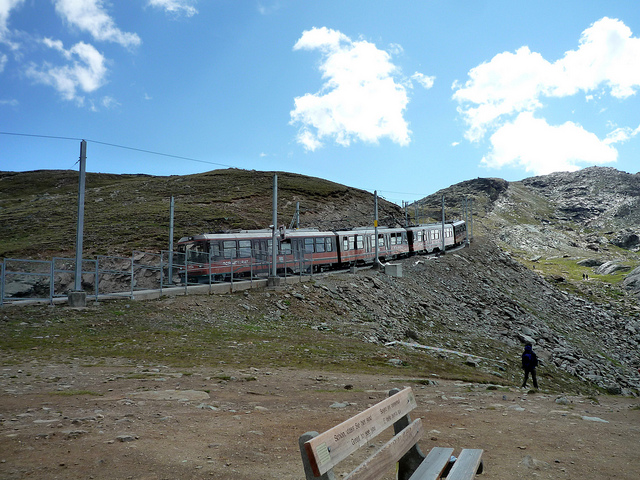
Old passenger train making its way down from a rocky hill.

A narrow train going around a mountain corner.

A train going through rough, hilly terrain with a shadowy figure and park bench in the foreground.

A railroad train traveling down the tracks on  a hillside